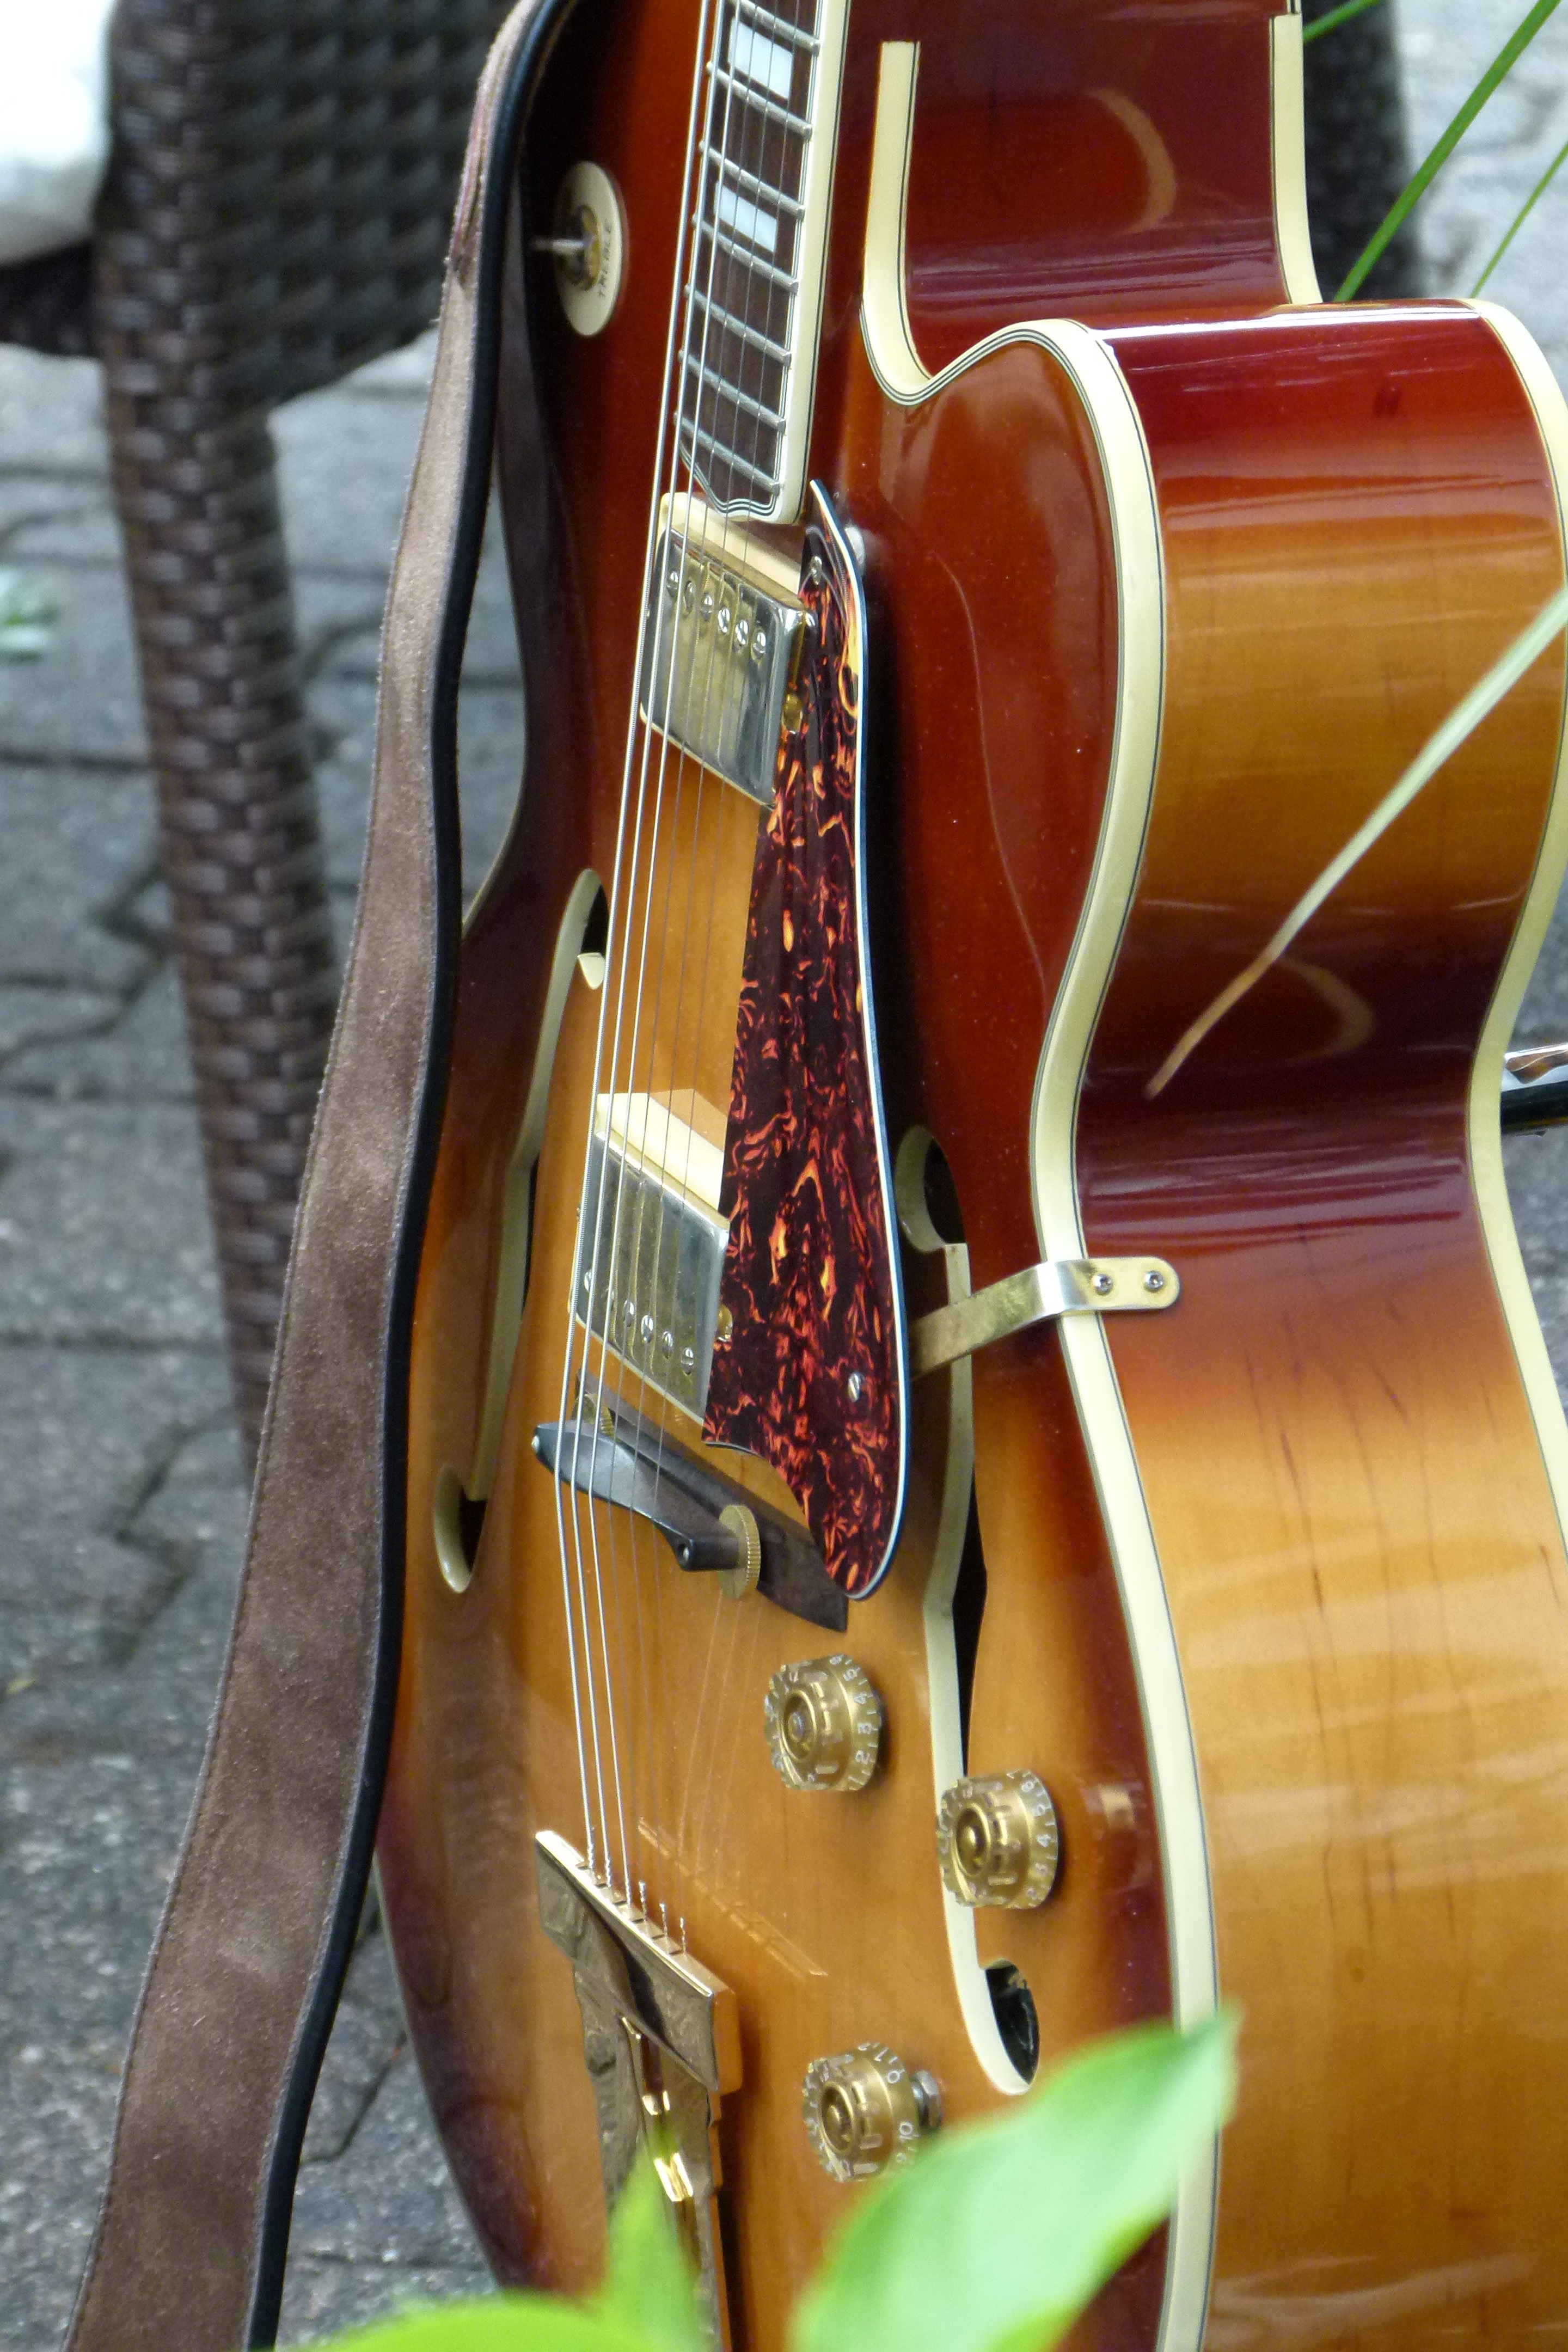
music, guitar, acoustic guitar, band, microphone, musical instrument, celebrate, sing, violin, jazz, party, cello, bass guitar, songs, double bass, string instrument, bowed string instrument, violin family, plucked string instruments, viol